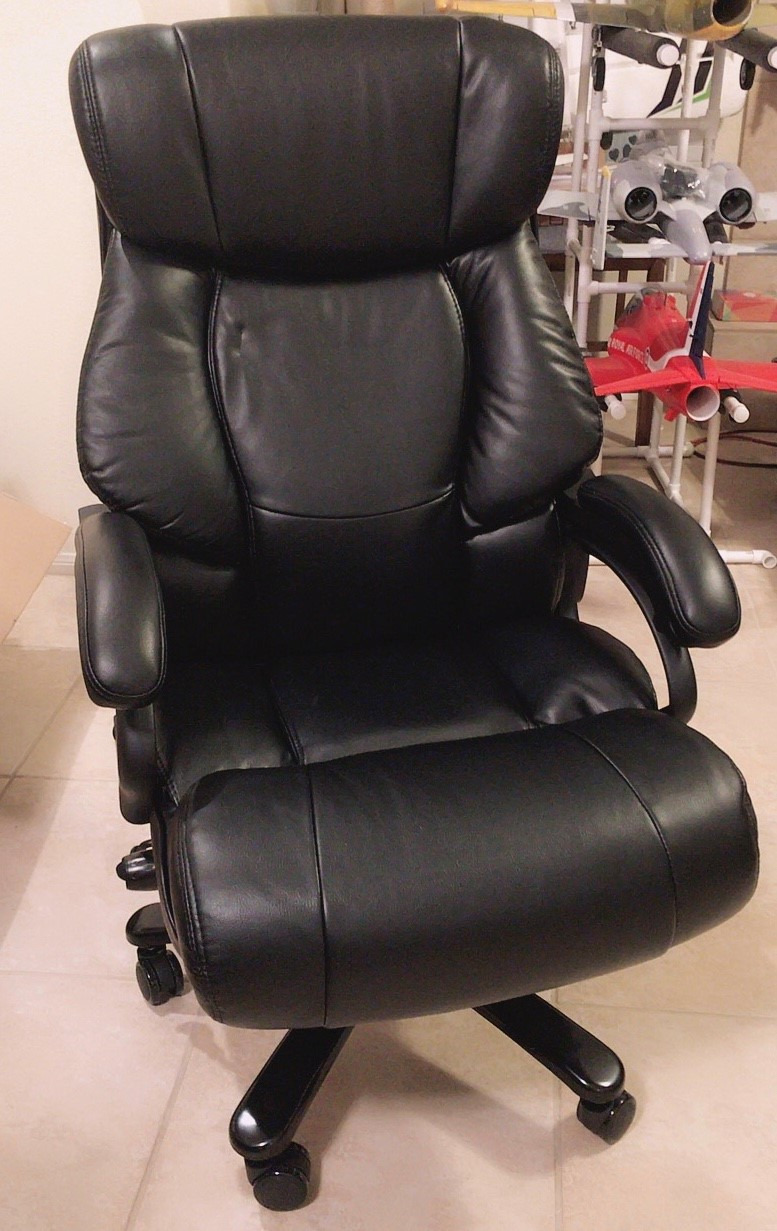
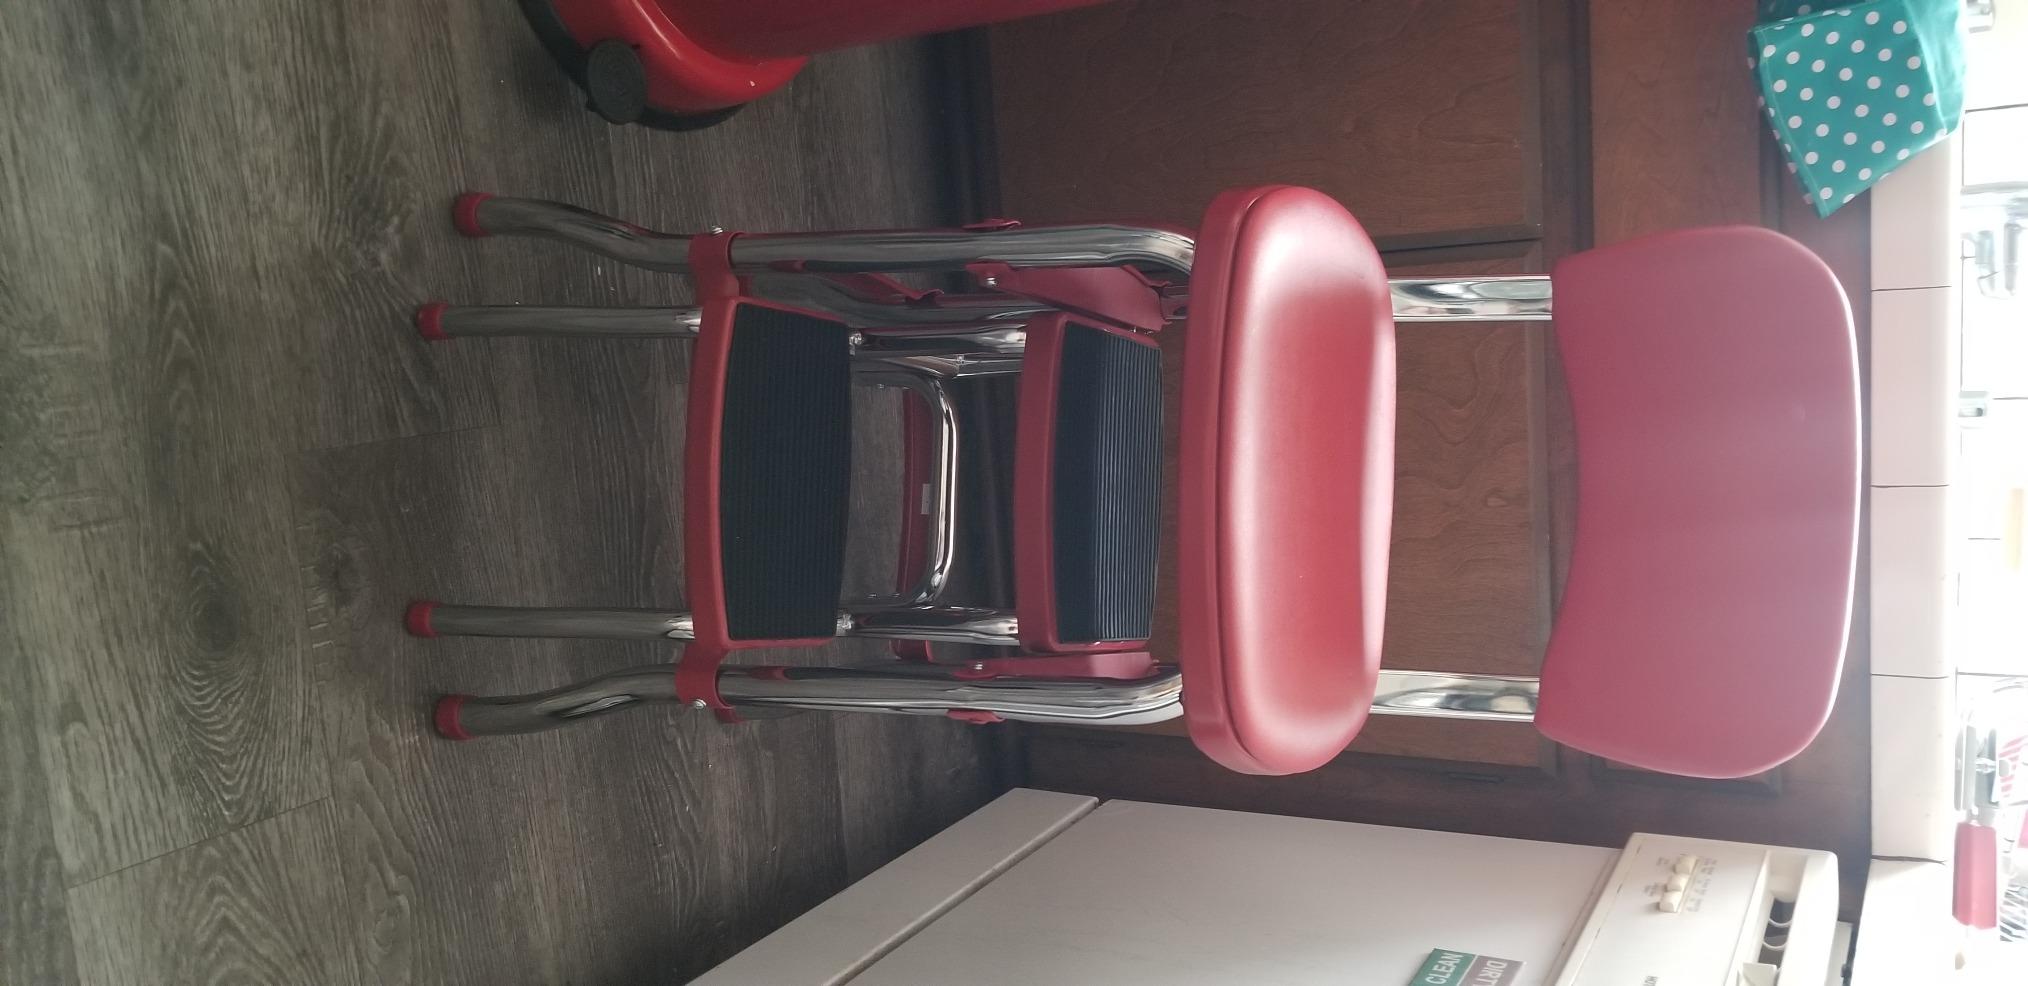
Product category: items_chair
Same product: no